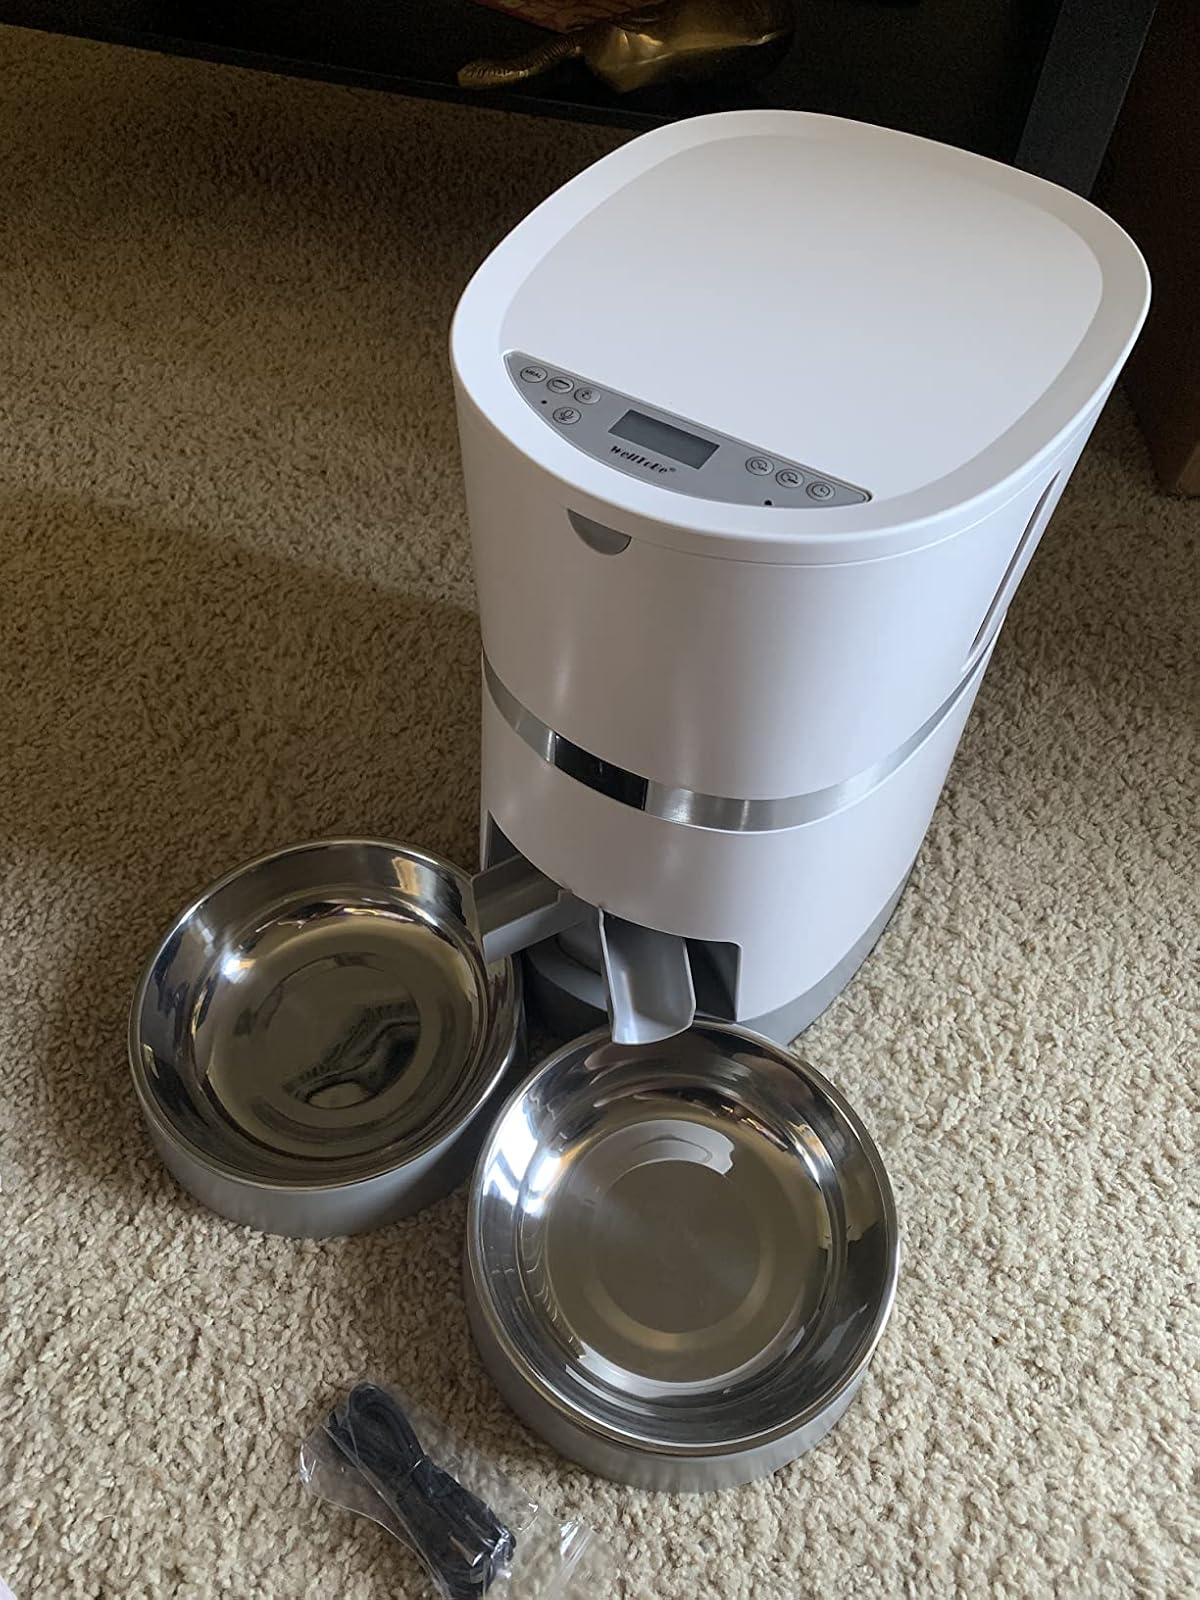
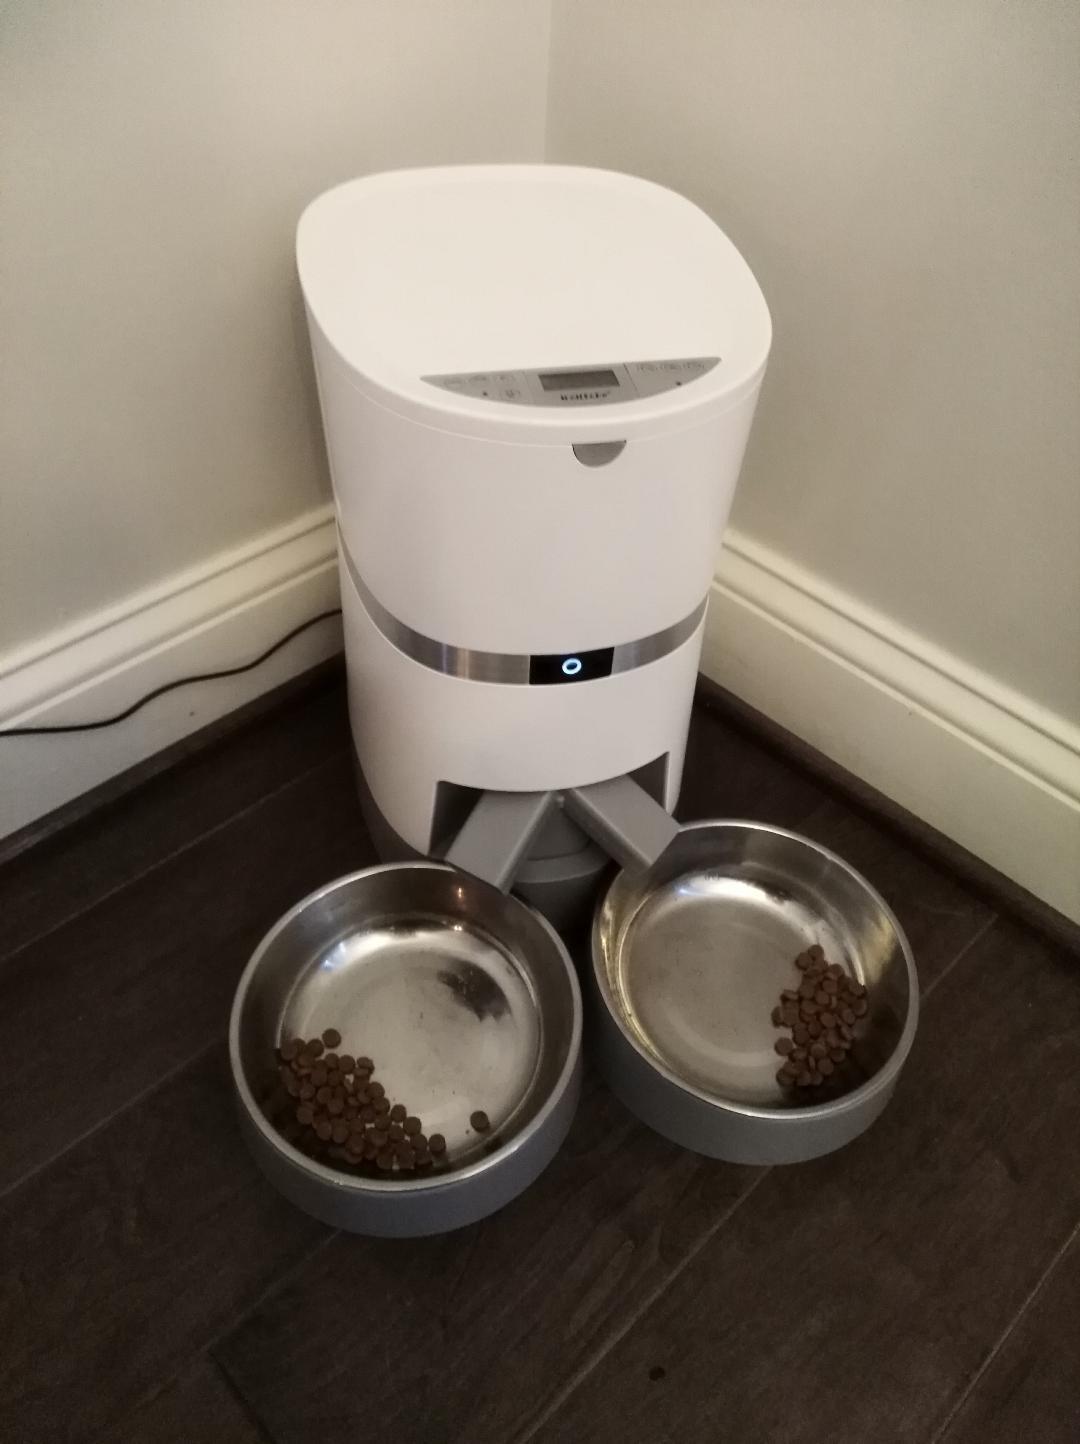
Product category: items_feeder
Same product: yes